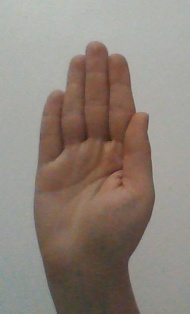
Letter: seen